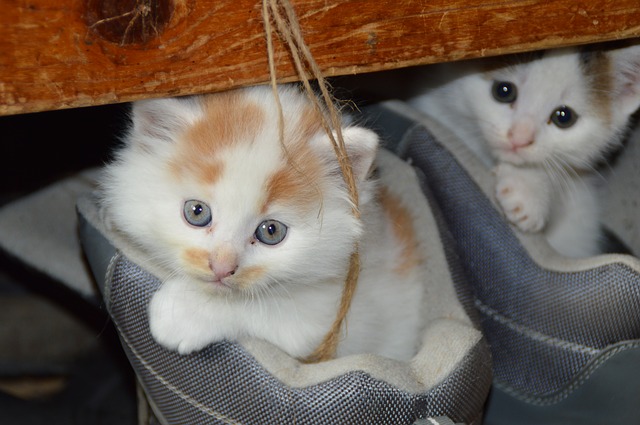
Label: cat